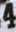
Number: 4